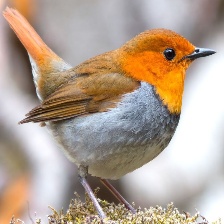
Species: JAPANESE ROBIN
Scientific name: ERITHACUS AKAHIGE
ImageNet parent category: robin